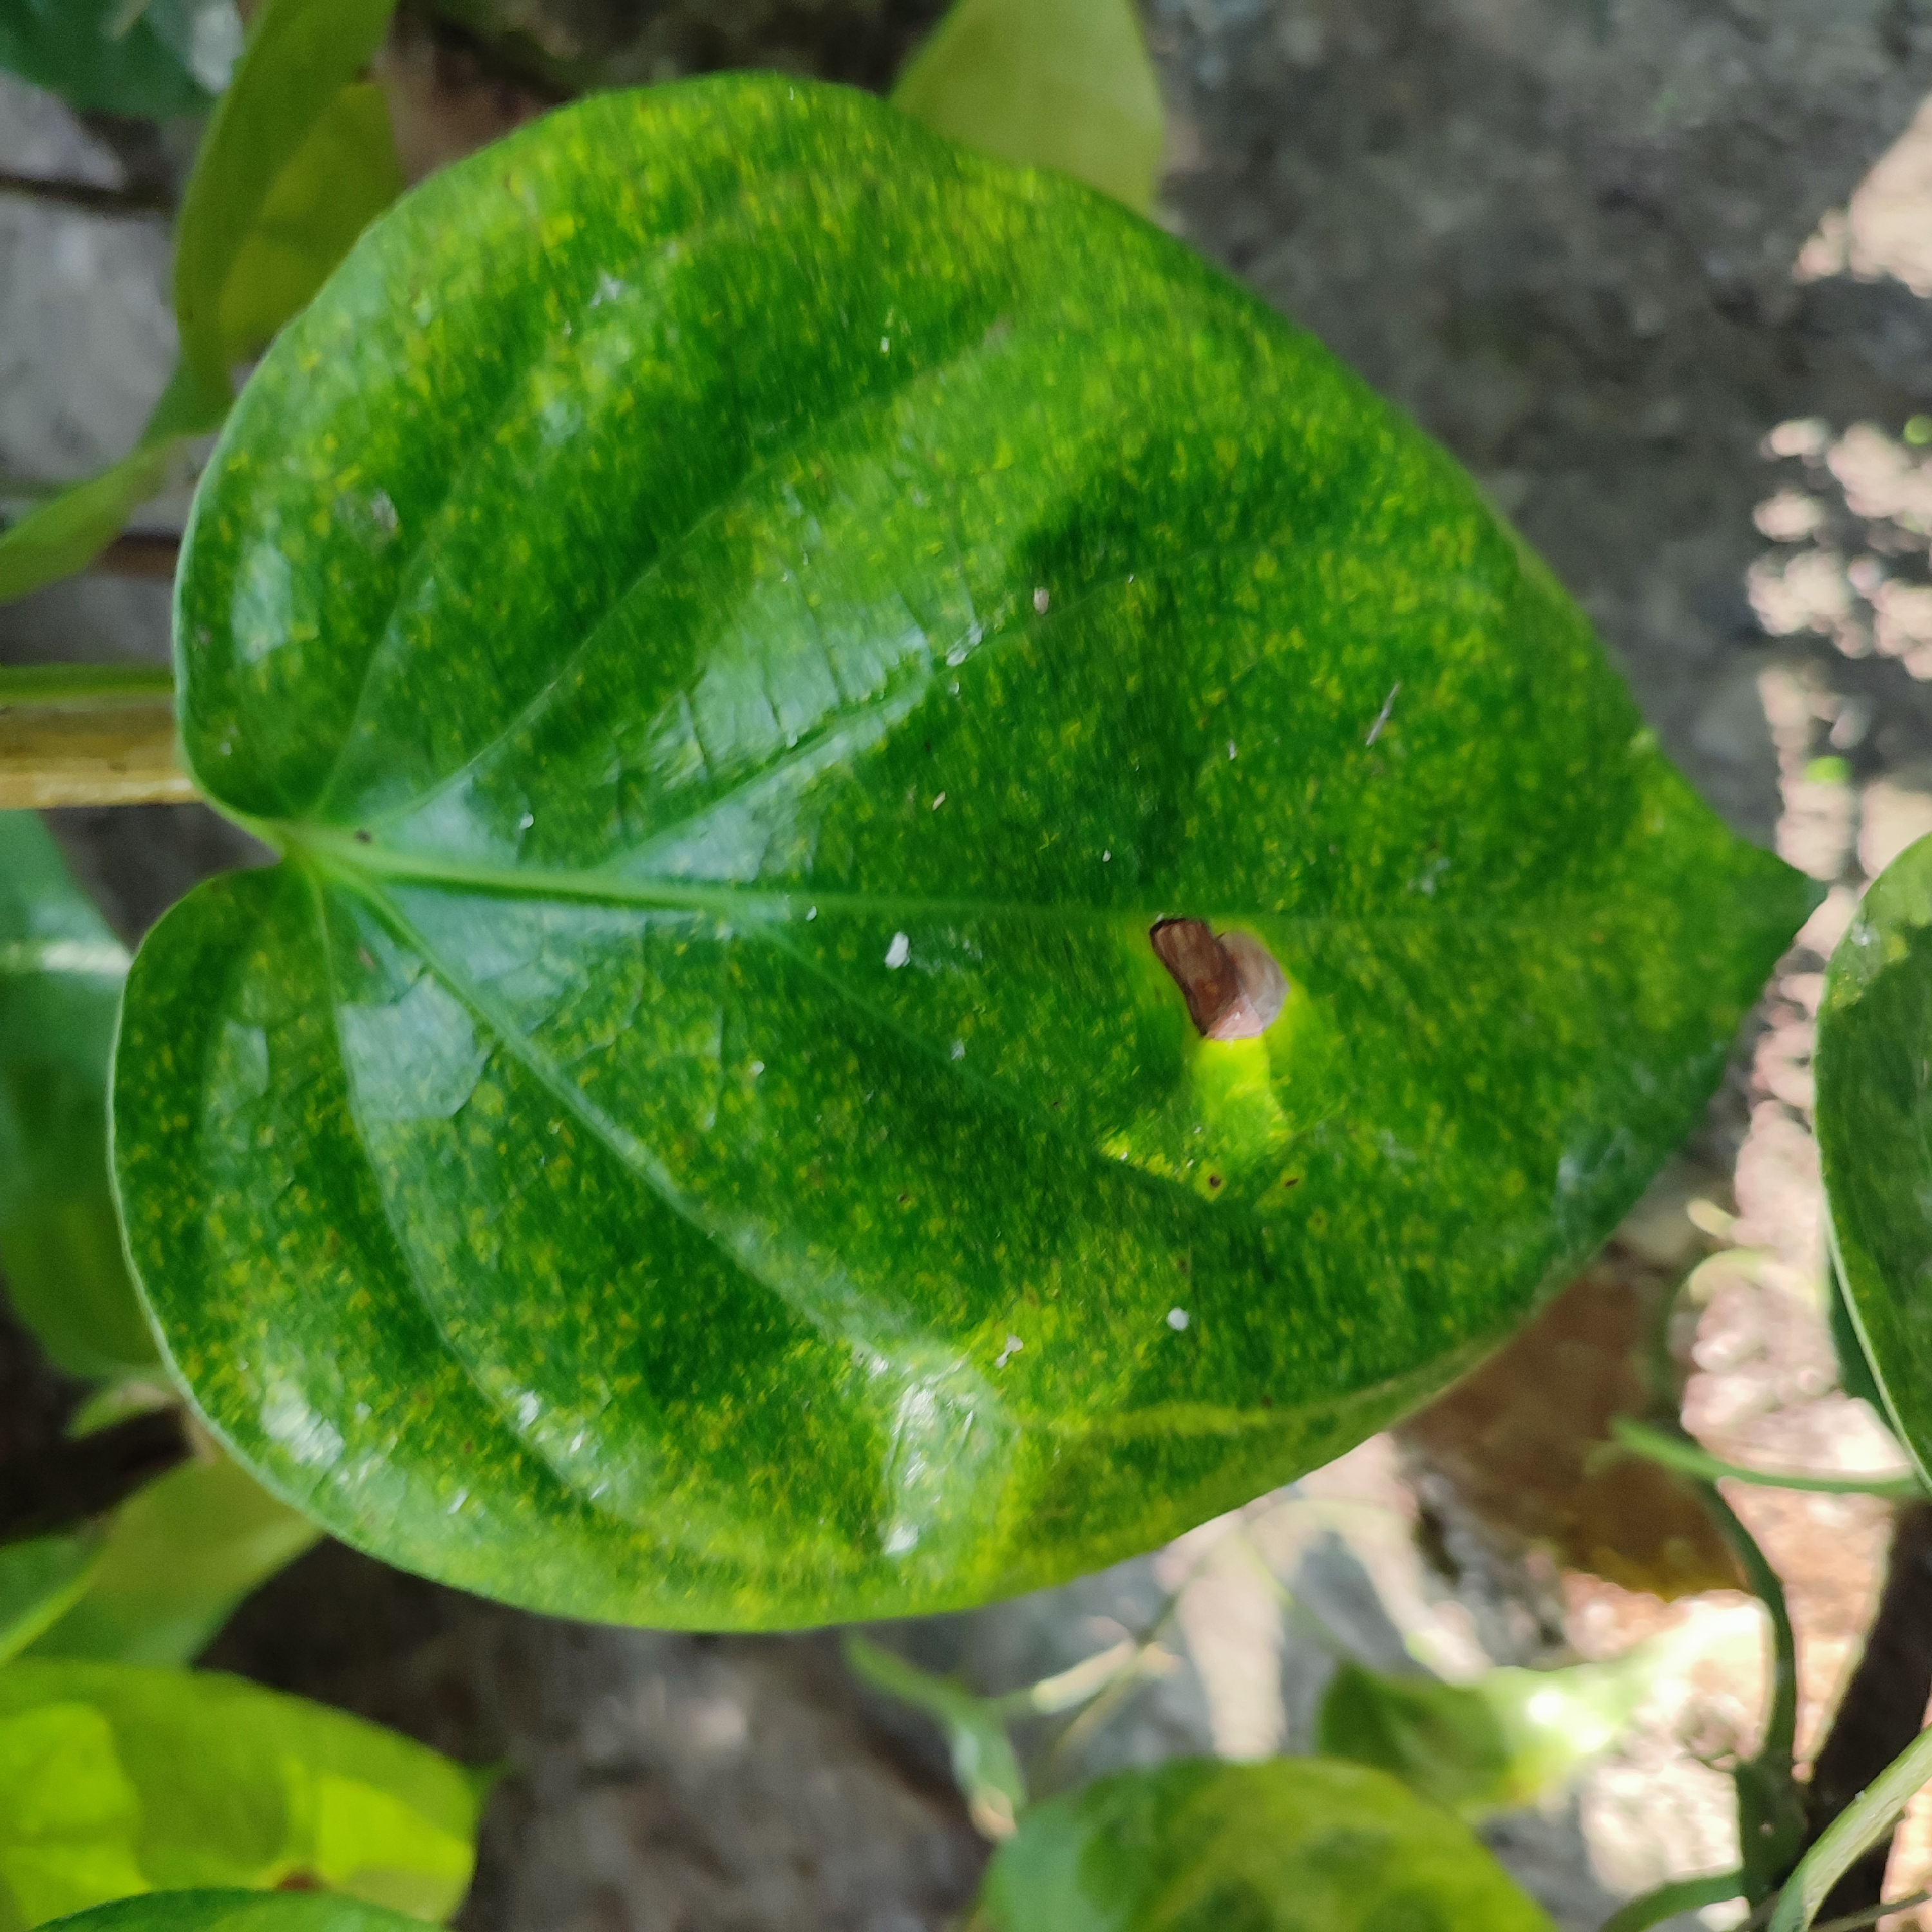
Label: Bacterial_Leaf_Disease